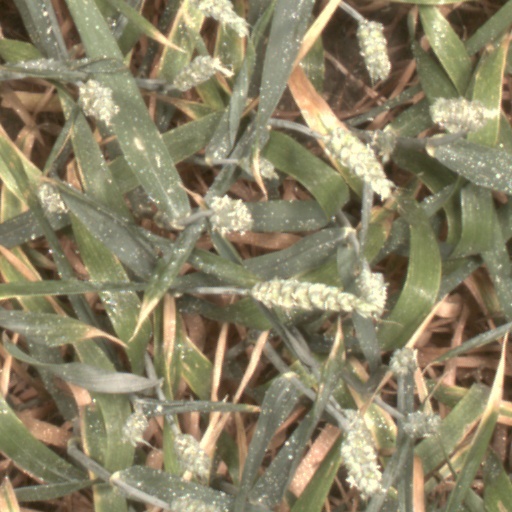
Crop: wheat